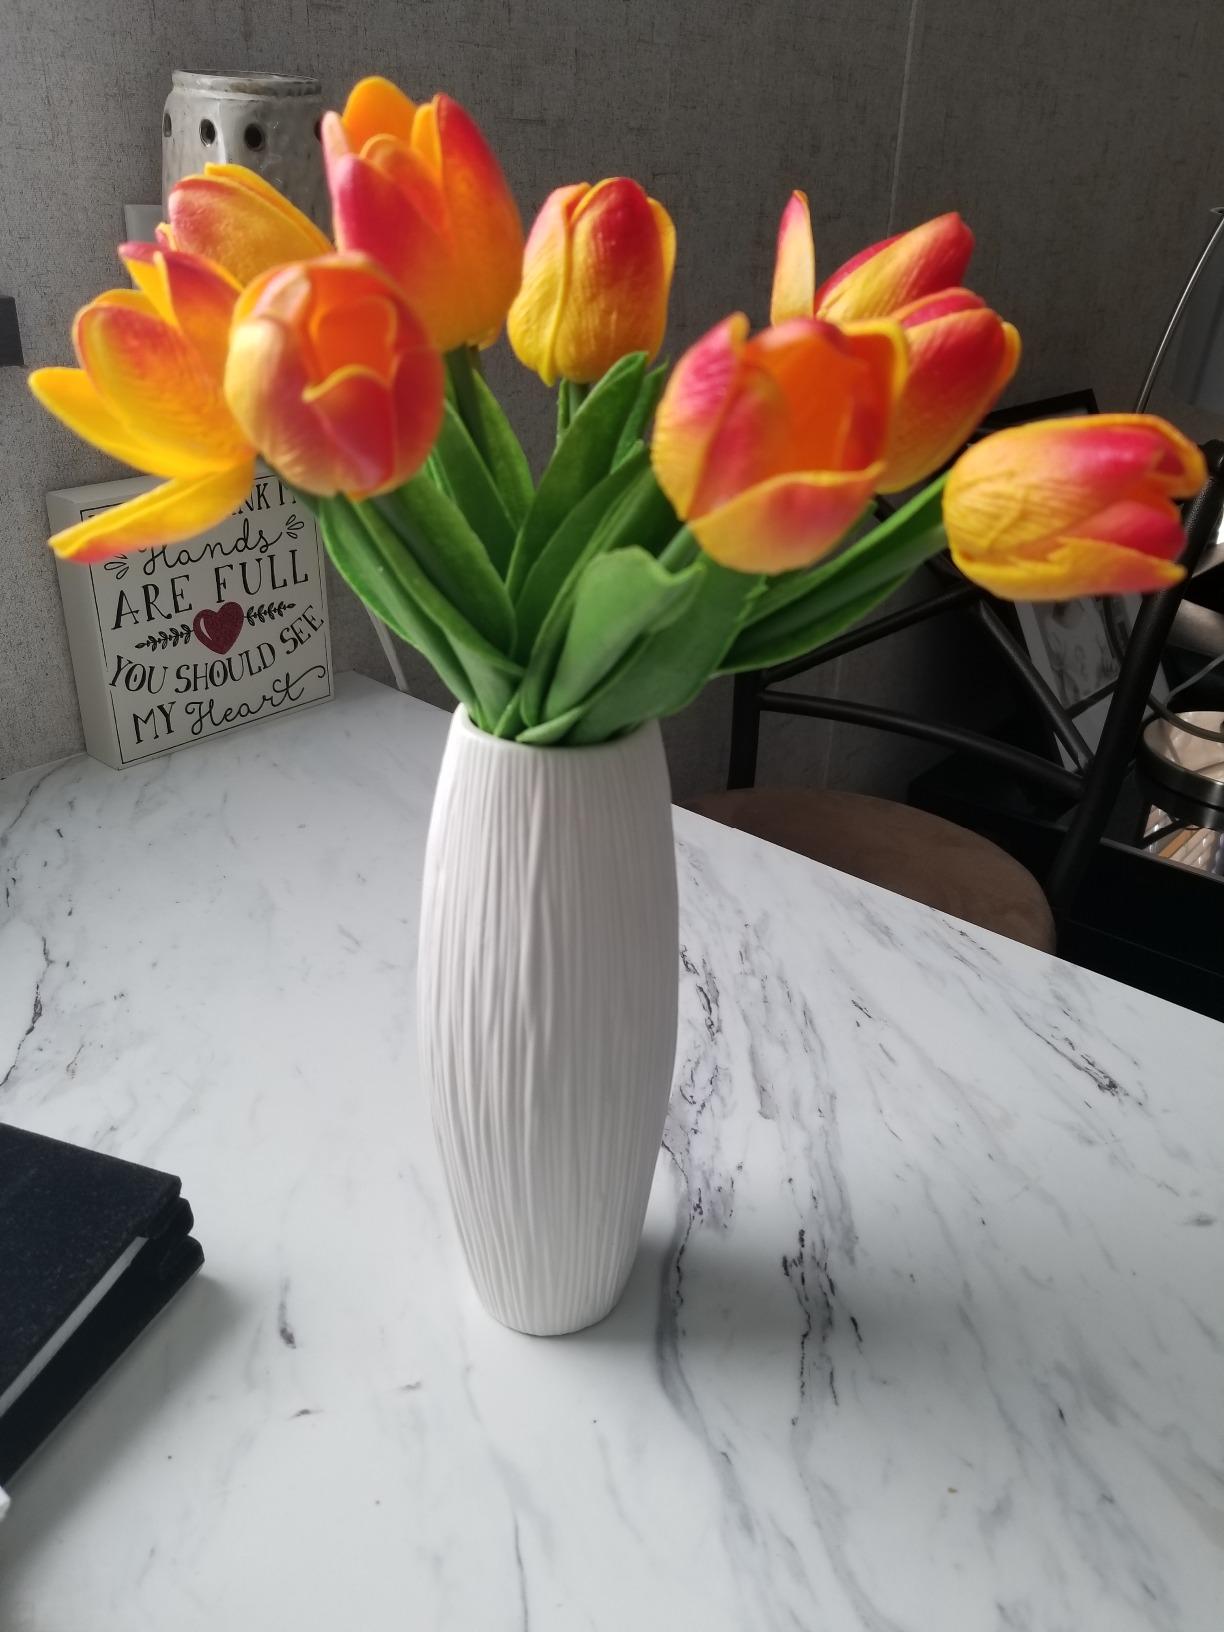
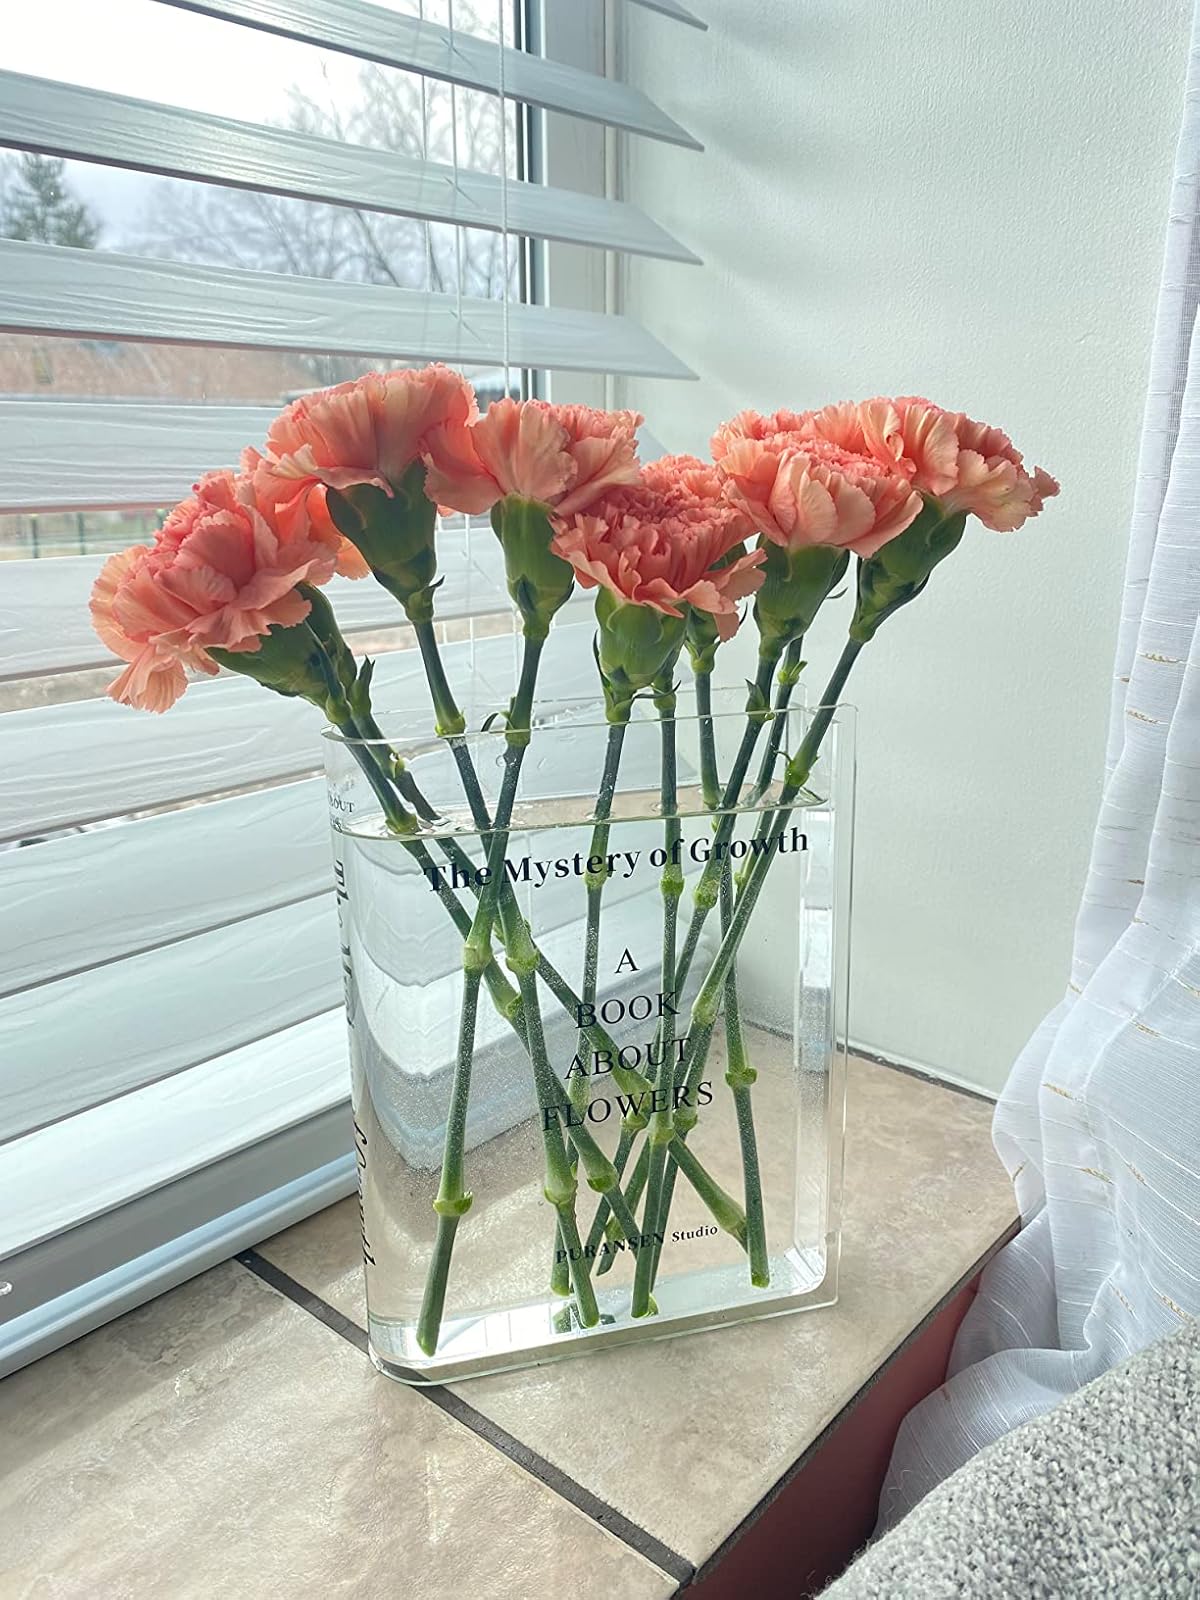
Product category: vase
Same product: no